Justin Wellington

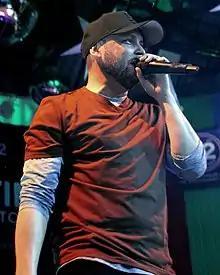
Justin Wellington 2022, at The Green Mango Club.

Justin Wellington (born January 11, 1978) is a Papua New Guinean singer presenting a blend of pop, reggae, R&B, dancehall and island music. He is most famous for his version of "Iko Iko" as "Iko Iko (My Bestie)", together with Small Jam. He has released three studio albums.